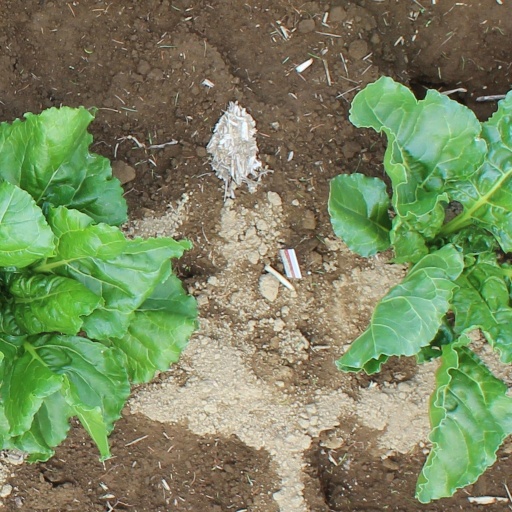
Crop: sugar beet